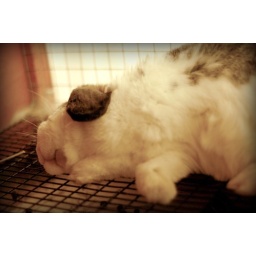
and running in green fields, carrots, and Nietzsche!